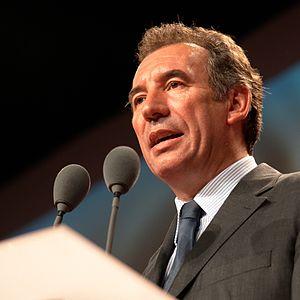
François Bayrou lors de son meeting du 18 avril 2007 au Palais Omnisports de Paris Bercy.